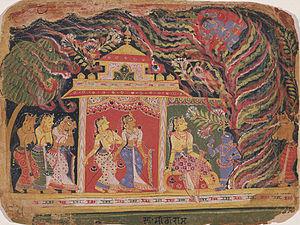
Un choli est un chemisier à découvert ou un haut généralement porté avec un sari dans le sous-continent indien. Le choli fait également partie du costume ghagra choli dans le sous-continent indien.